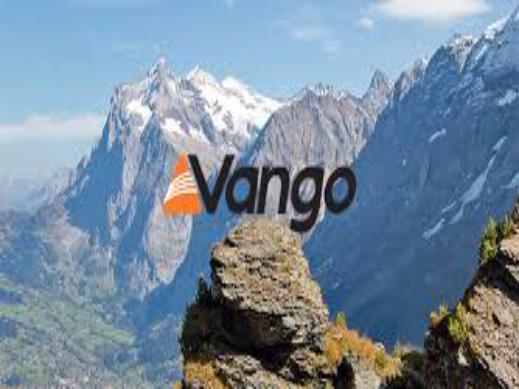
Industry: Sports